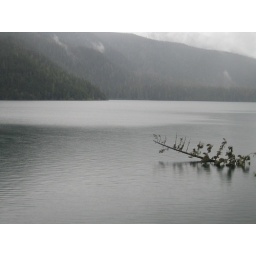
This tree is living half on land, half in water